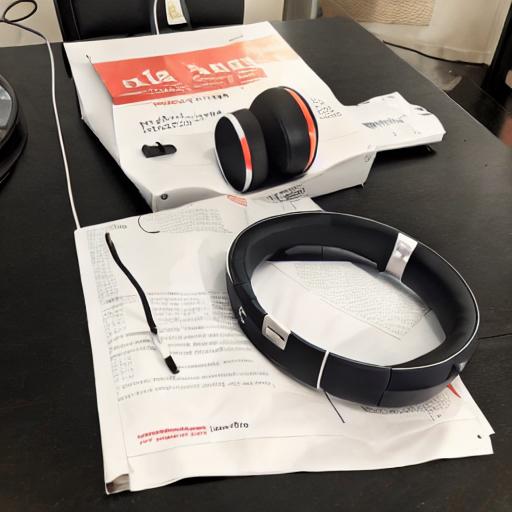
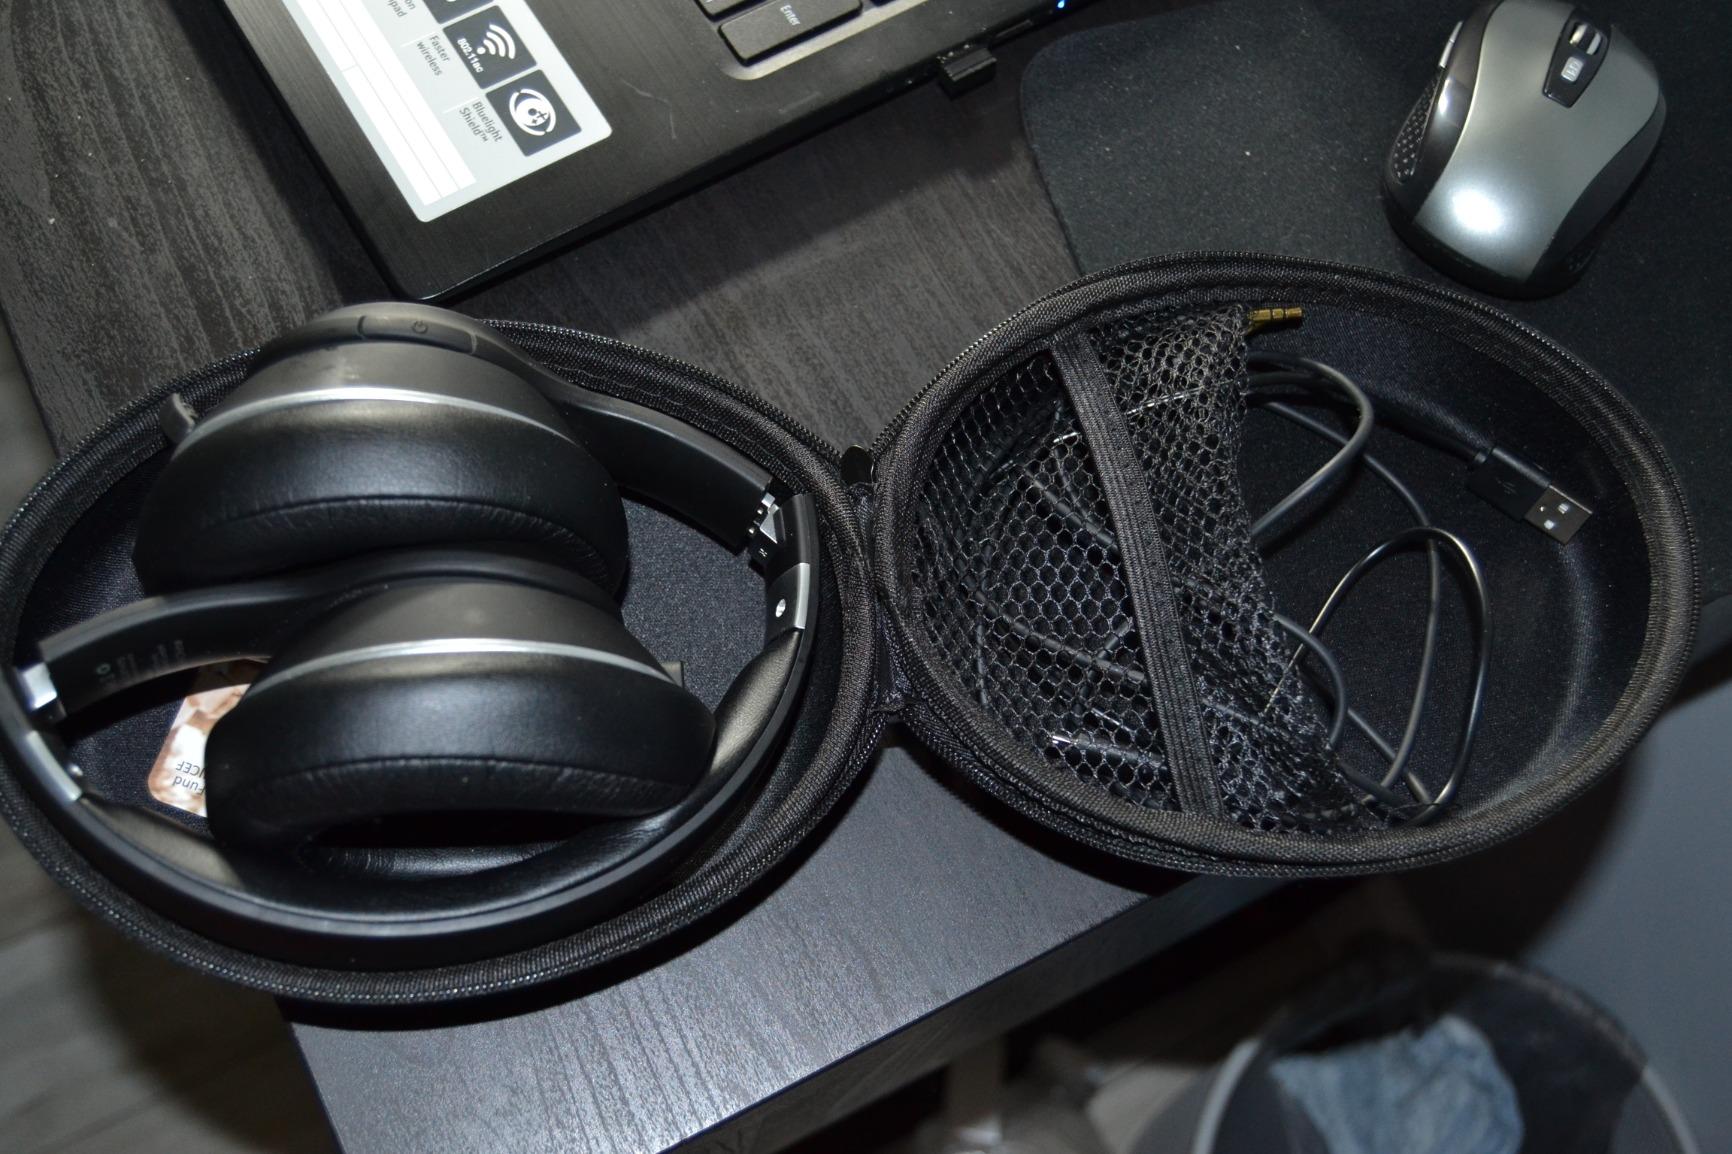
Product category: headphones
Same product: no